Flag of the president of the United States

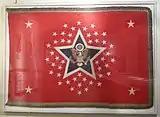
A 46-star color on display at the Army Quartermaster Museum

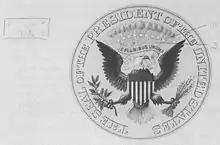
The Bailey Banks & Biddle print used

Frederick D. Owen, an engineer working in the War Department, came up with a flag which met the approval of Secretary of War Alger and President McKinley. Owen's flag was officially adopted by General Orders No. 13 on March 28, 1898. The order specified both a presidential flag, and a presidential color of the same design. The color was more meant for ceremonial purposes, was smaller than the flag, made of silk, and had a gold and silver fringed border. The dimensions of the flag were , and the dimensions of the color were .